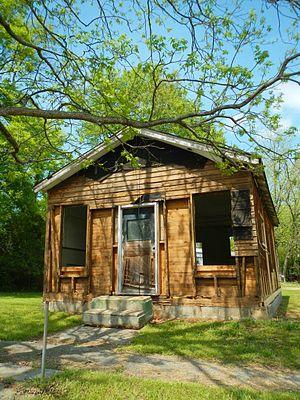
Alexandria est une census-designated place située dans le comté de Calhoun, en Alabama.